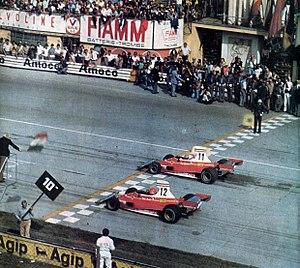
La Scuderia Ferrari fondée en 1929 par Enzo Ferrari, est depuis 1947 la branche chargée de l'engagement en compétition des voitures de la marque Ferrari. De nos jours, la Scuderia Ferrari a exclusivement recentré son activité sur le championnat du monde de Formule 1, dont elle est à la fois une pionnière et un pilier, détenant la plupart des records.